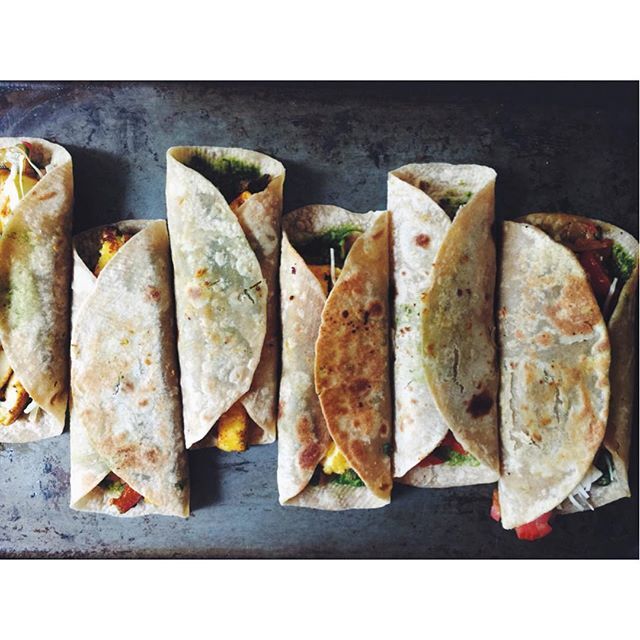
Dish: kaathi_rolls